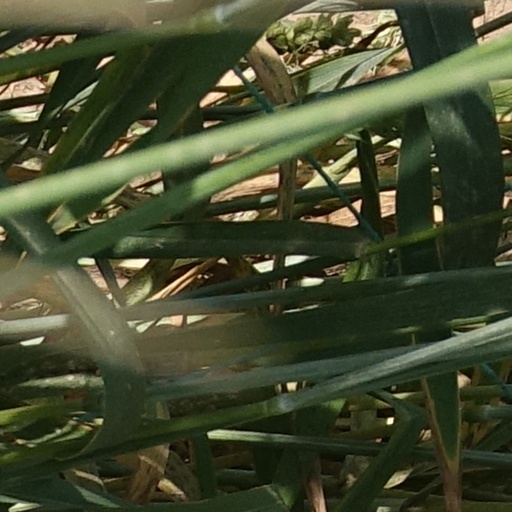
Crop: wheat